Bowling for Soup

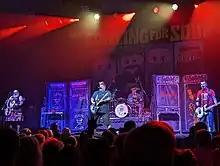
Bowling for Soup in Cincinnati, Ohio, during the "Back for the Attack" tour

In February 2020, Bowling For Soup headlined the "Together Again – You're Welcome" Tour in the UK, bringing along Simple Plan as direct support. This was the first tour the two bands had done together since 2003. The sold-out tour included the band's first time selling out London's famed O2 Brixton Academy. Around this same time, "Alexa Bliss", a single about WWE wrestler Alexa Bliss, was released. The music video stars her as herself. The song went viral on YouTube, garnering almost six million views as of 2023.